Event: Nepal Earthquake
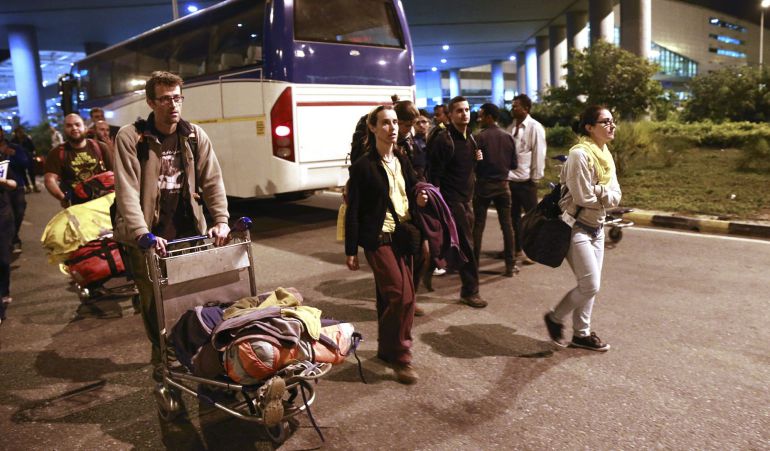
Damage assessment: no_damage